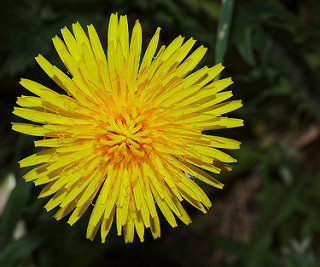
Flower: dandelion